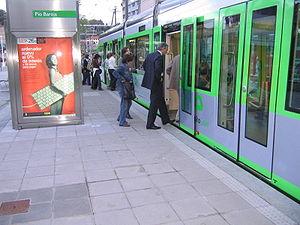
Bilbao Ria 2000 est une société anonyme créé le 19 novembre 1992 avec la collaboration des Administrations publiques, créé pour diriger la récupération et la transformation de zones dégradées de l'Aire métropolitaine de Bilbao.